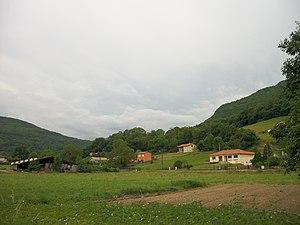
Bagiry
Sainte-Marie, selon la dénomination officielle, ou Sainte-Marie-de-Barousse, est une commune française située dans le département des Hautes-Pyrénées, en région Occitanie.
Bagiry est une commune française située dans le département de la Haute-Garonne, en région Occitanie.